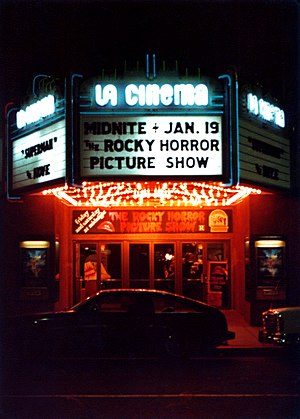
Rocky Horror Picture Show
Rocky Horror Picture Show spiller i en biograf i Californien i 1978
The Rocky Horror Picture Show er en britisk film fra 1975, bygget over Richard O'Briens teatermusical The Rocky Horror Show, en kærlig parodi på en lang række klassiske science fiction- og horrorfilm.